Naaraaz

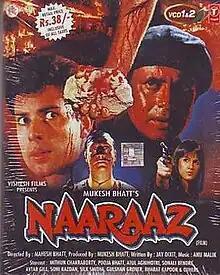
DVD cover

Naaraaz is a 1994 Indian Hindi-language action drama film directed by Mahesh Bhatt, starring Mithun Chakraborty, Pooja Bhatt, Atul Agnihotri, Sonali Bendre and Gulshan Grover.